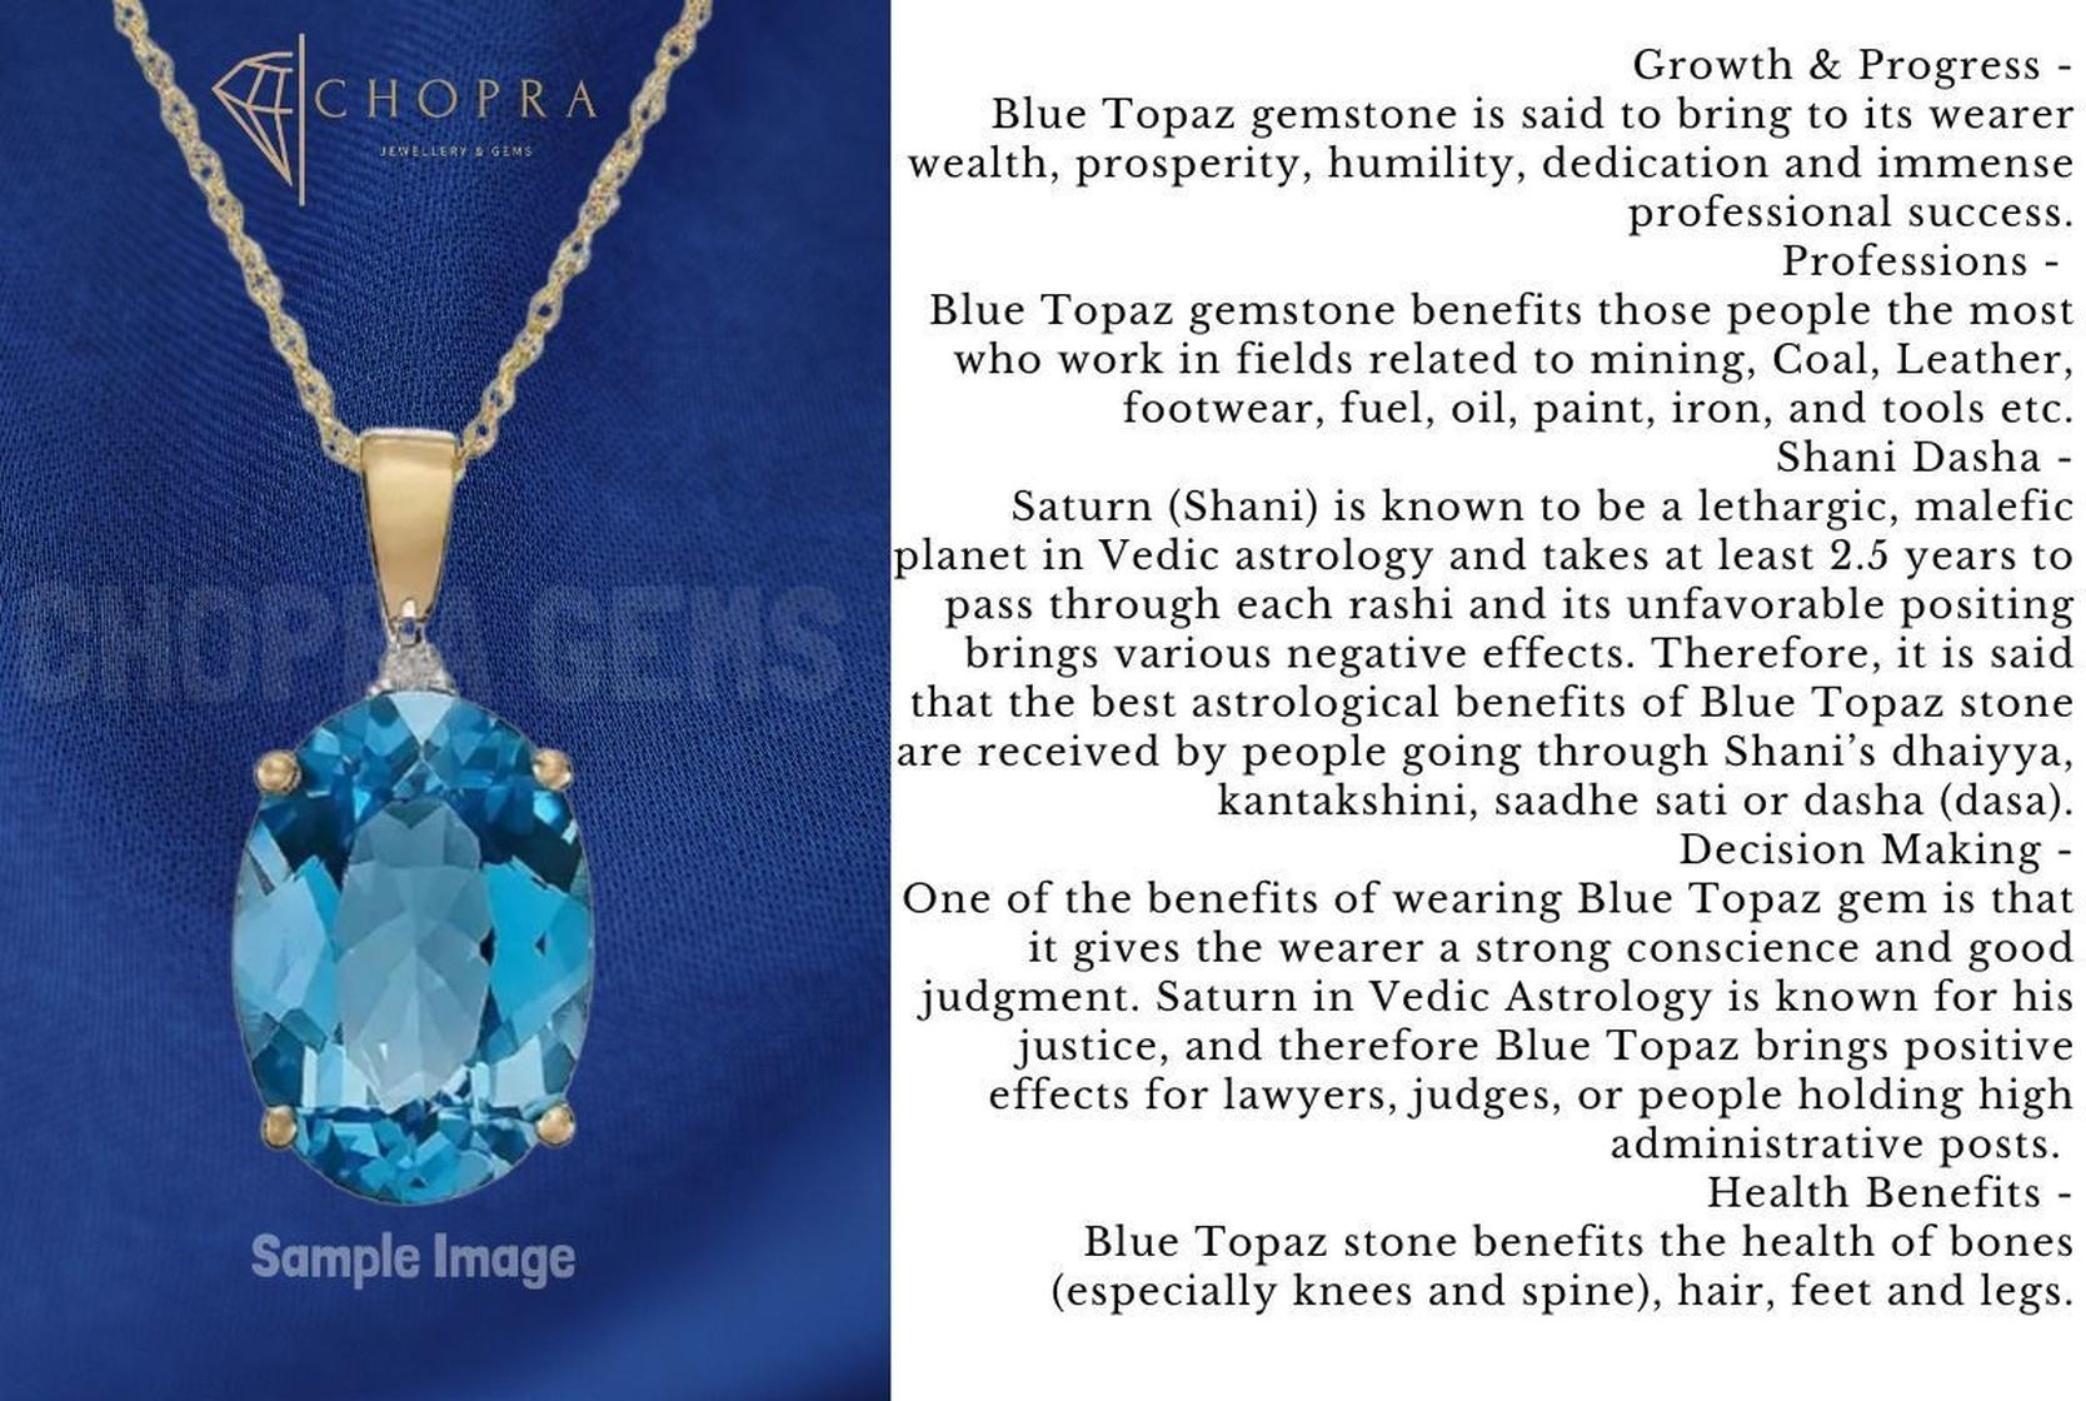
Chopra Gems Brass Blue Topaz Stone Pendant Blue (Men and Women)
Type: Necklaces & Pendants
Brand: Chopra Gems & Jewellery
Price: Rs. 795
 Blue topaz the stone of true love and success in all endeavors. They promote understanding, compassion, kindness and empathy. They open and heal the hearts of those who have closed them while also protecting the open-hearted from too much pain
Features: Color - blue,Collection - ethnic,Base material - brass
Included: Pendant